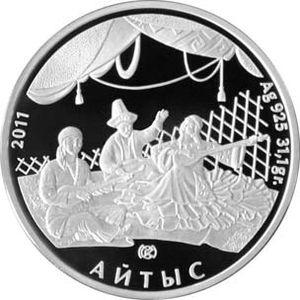
Les Kazakhs sont un peuple turc habitant majoritairement le Kazakhstan et les régions frontalières des pays limitrophes, notamment la Russie, la Mongolie, l'Ouzbékistan, le Kirghizistan et la Chine. Les Kazakhs parlent le kazakh, ainsi que le russe.